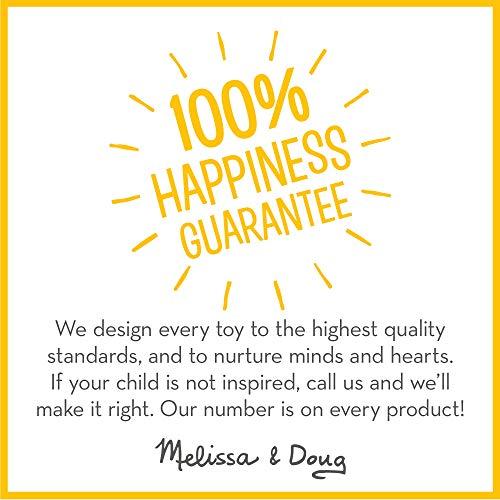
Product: Melissa & Doug On the Go ColorBlast No-Mess Coloring Pad, Fairy (24 Color-Reveal Pictures, Invisible Ink Marker, Great Gift for Girls and Boys – Best for 3, 4, 5, 6, 7 and 8 Year Olds)
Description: FAIRY-THEMED, NO-MESS COLORING BOOK: The Melissa and Doug On the Go ColorBlast activity books feature 24 pages of color-reveal pictures and seek-and-find activities.
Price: $4.99
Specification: ProductDimensions:10x7x1inches|ItemWeight:4ounces|ShippingWeight:4.8ounces(Viewshippingratesandpolicies)|DomesticShipping:ItemcanbeshippedwithinU.S.|InternationalShipping:ThisitemcanbeshippedtoselectcountriesoutsideoftheU.S.LearnMore|ASIN:B009B7M4GG|Itemmodelnumber:5355|Manufacturerrecommendedage:36months-5years